Ricardo Bochini

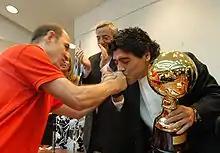
Bochini (left) with Diego Maradona (who confessed to be an admirer) in 2007. In the background, President of Argentina Néstor Kirchner

In 1991, three months after his retirement, Bochini was assigned as Independiente's manager together with Carlos Fren. The couple coached only the 1991 Apertura tournament which the team ended in eleventh position.